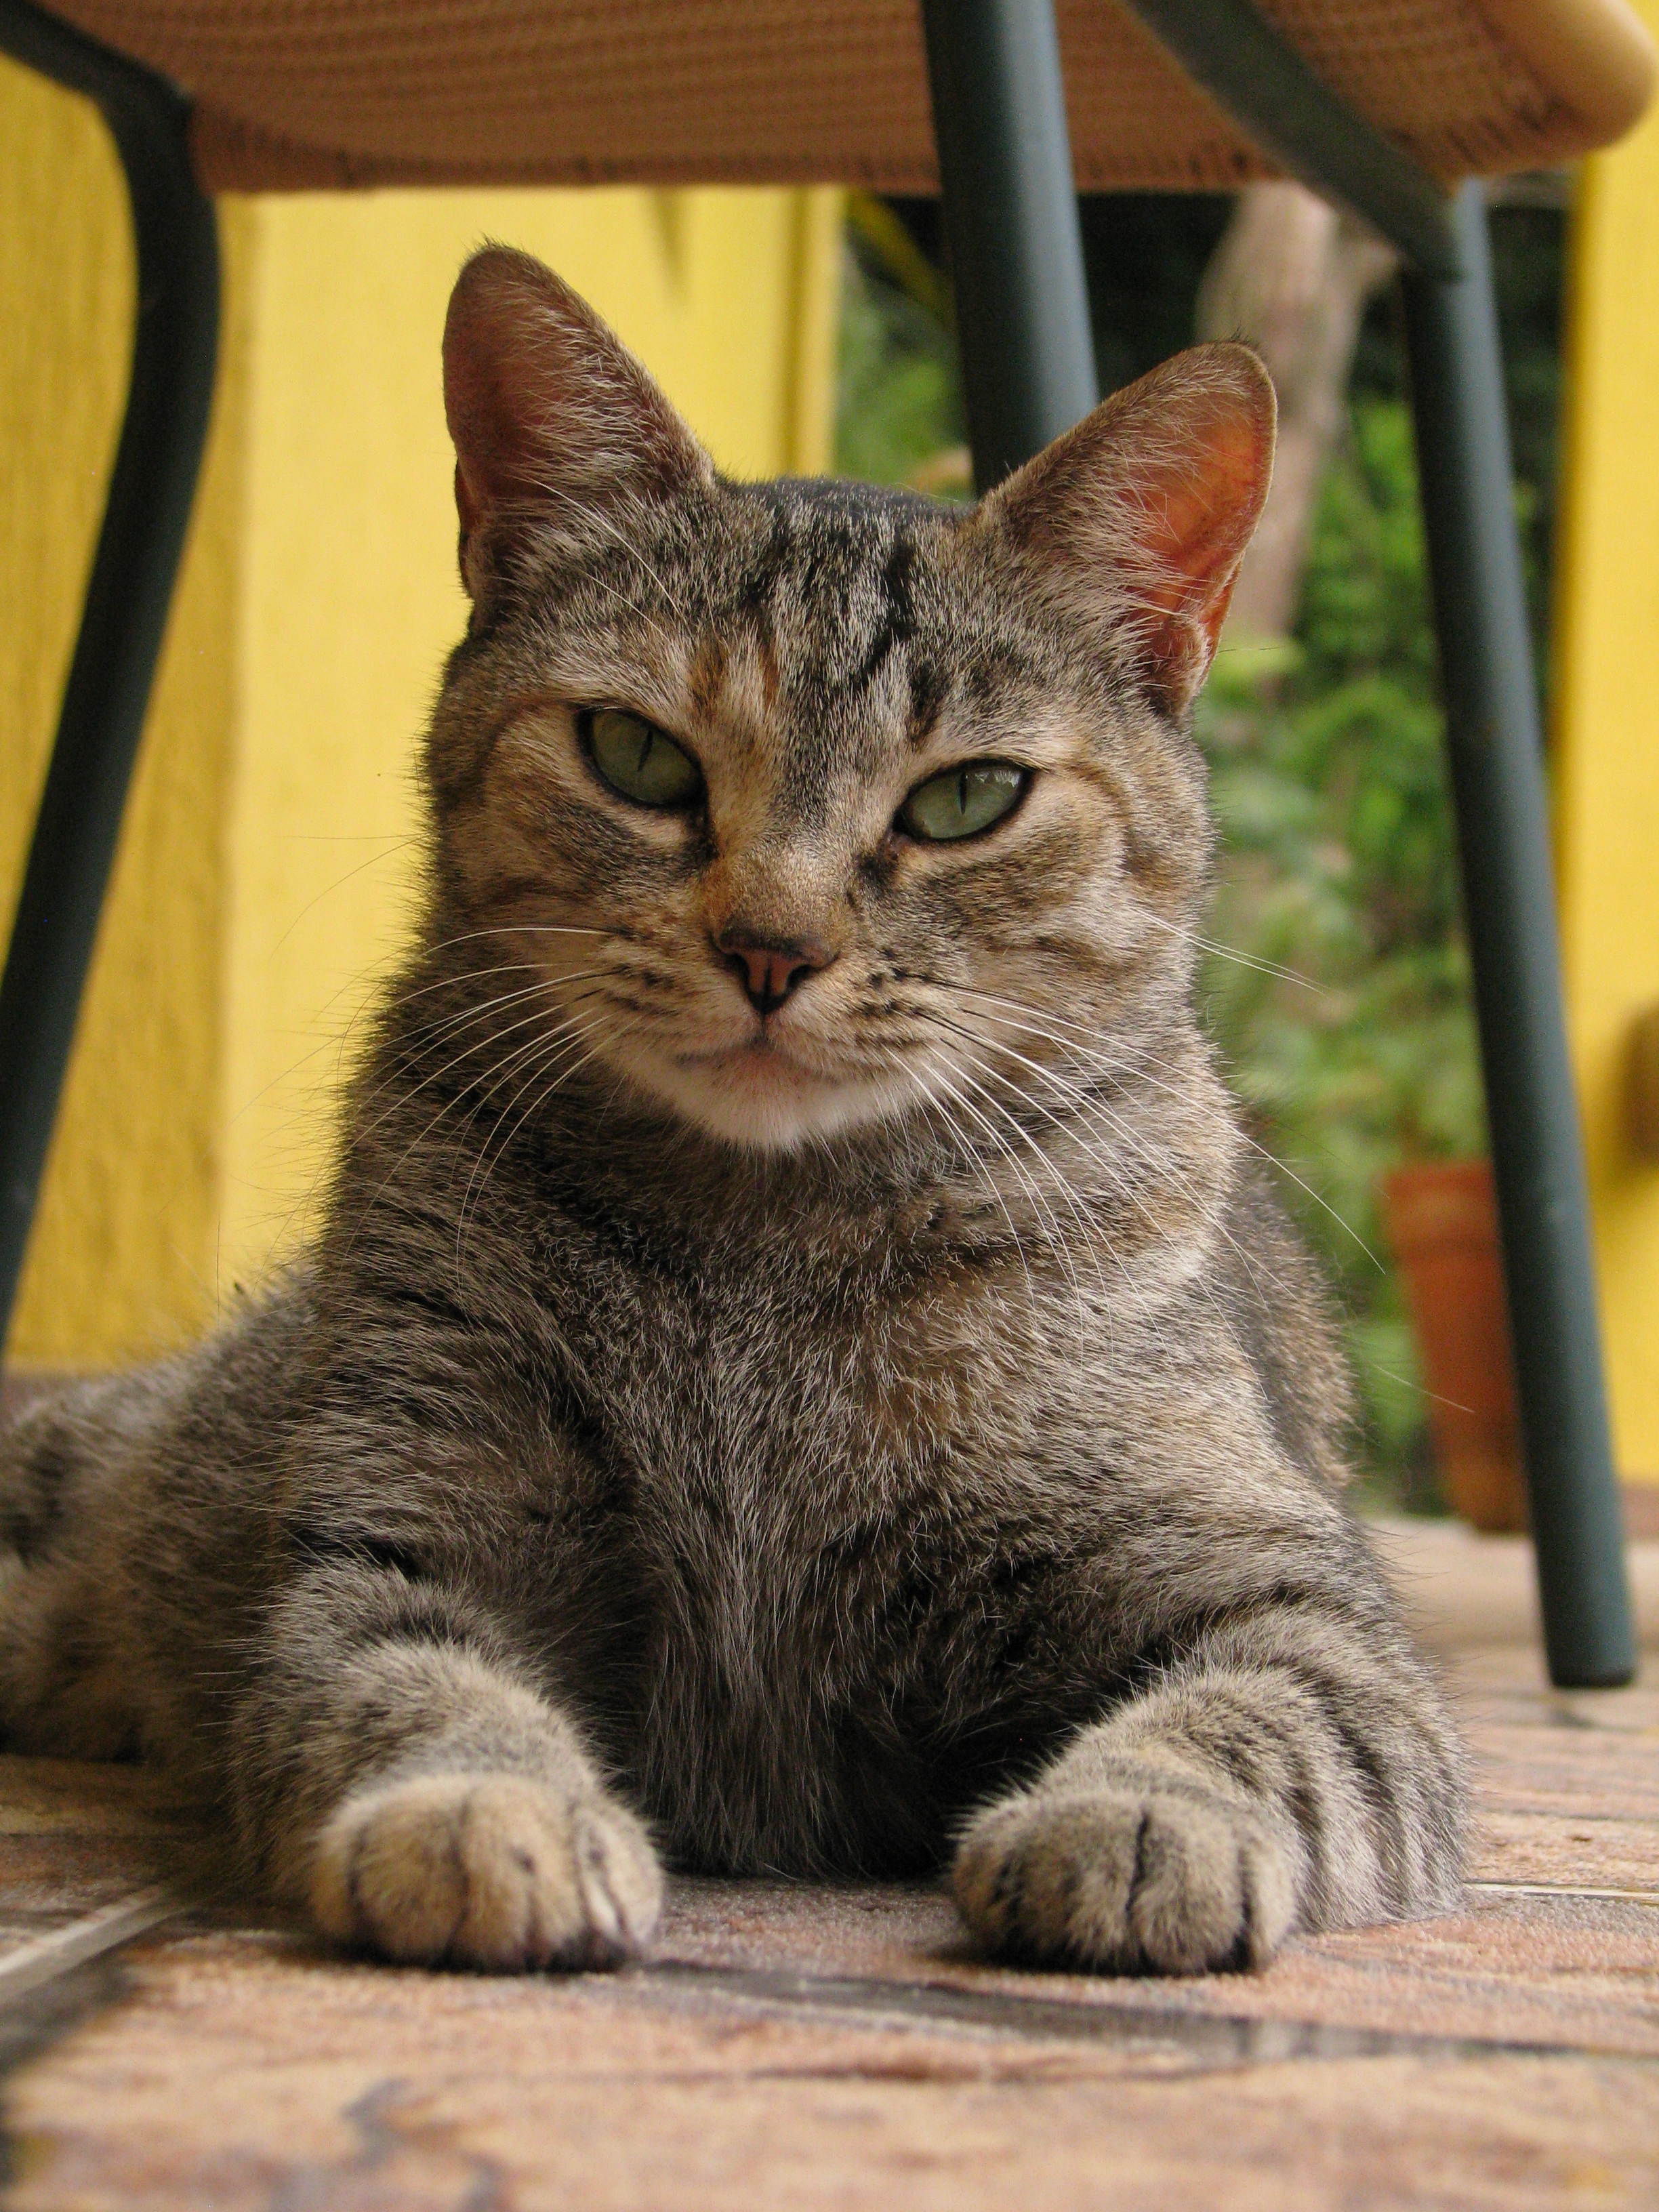
cat, yard, lawn, cat look, cat eye, animal, green, mammal, vertebrate, small to medium sized cats, whiskers, felidae, tabby cat, domestic short haired cat, carnivore, european shorthair, asian, dragon li, american shorthair, aegean cat, snout, australian mist, american wirehair, california spangled, kitten, pixie bob, egyptian mau, fawn, ocicat